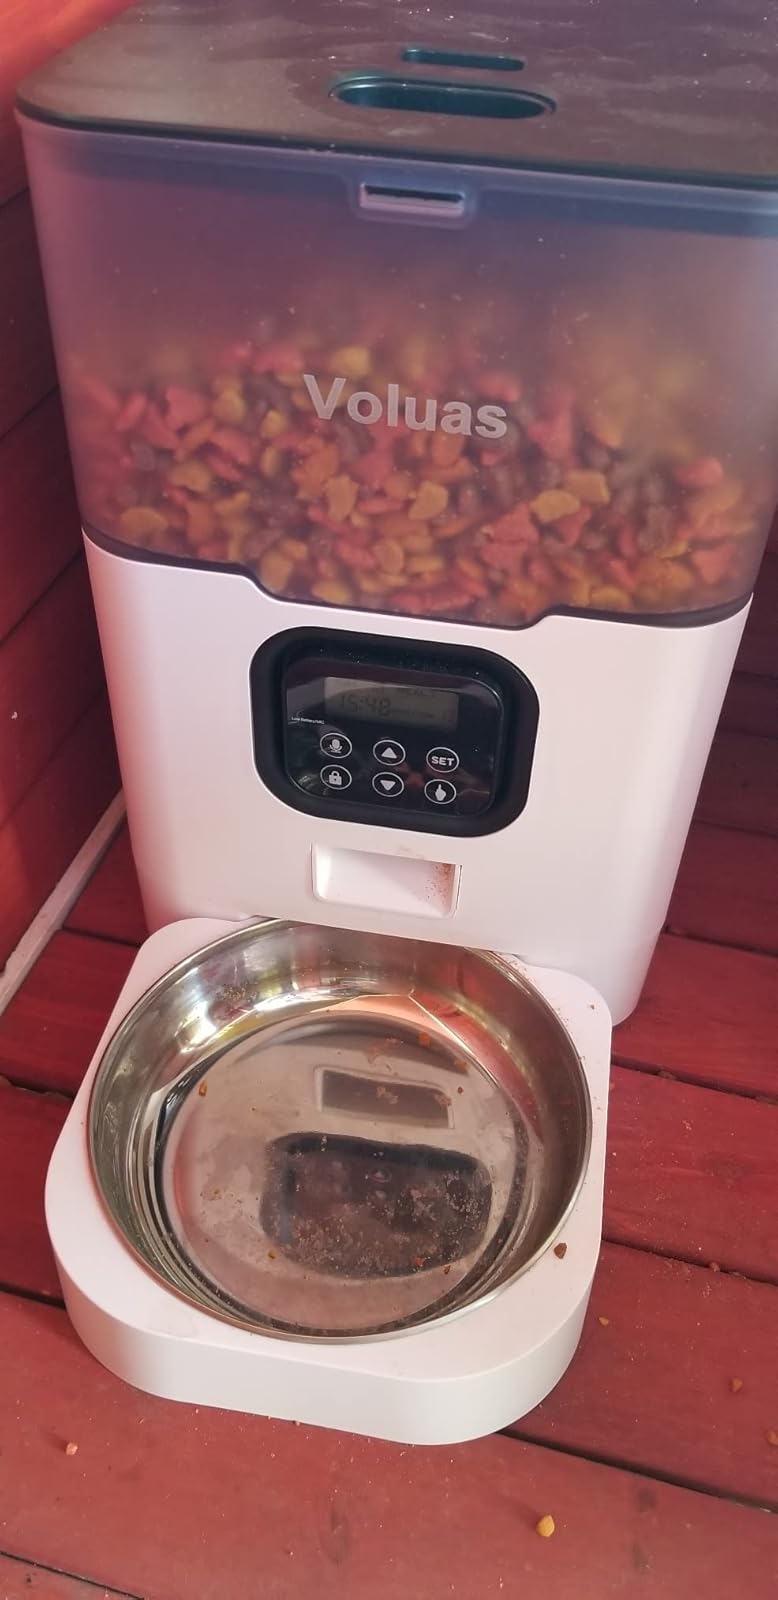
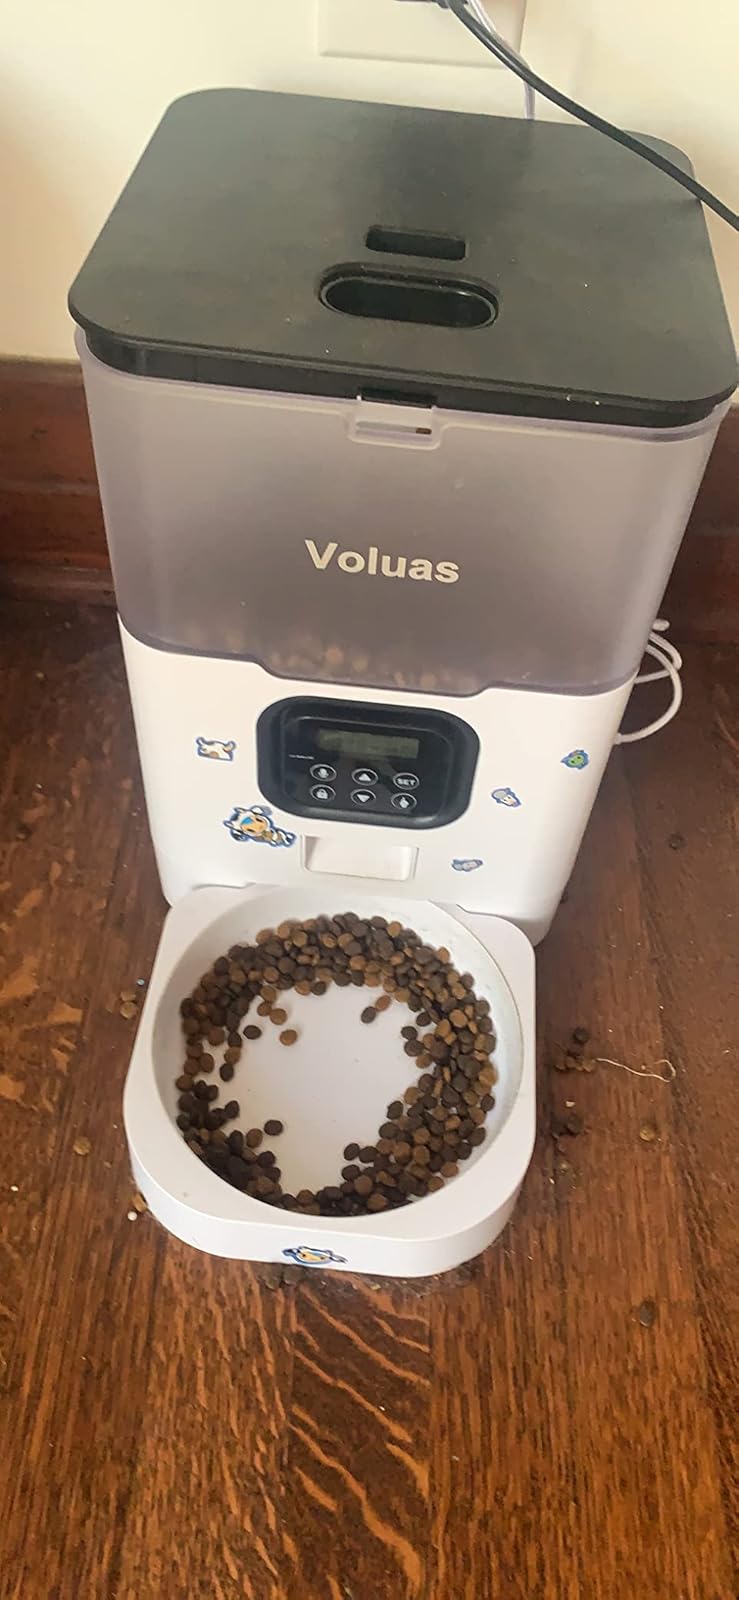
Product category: items_feeder
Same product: yes